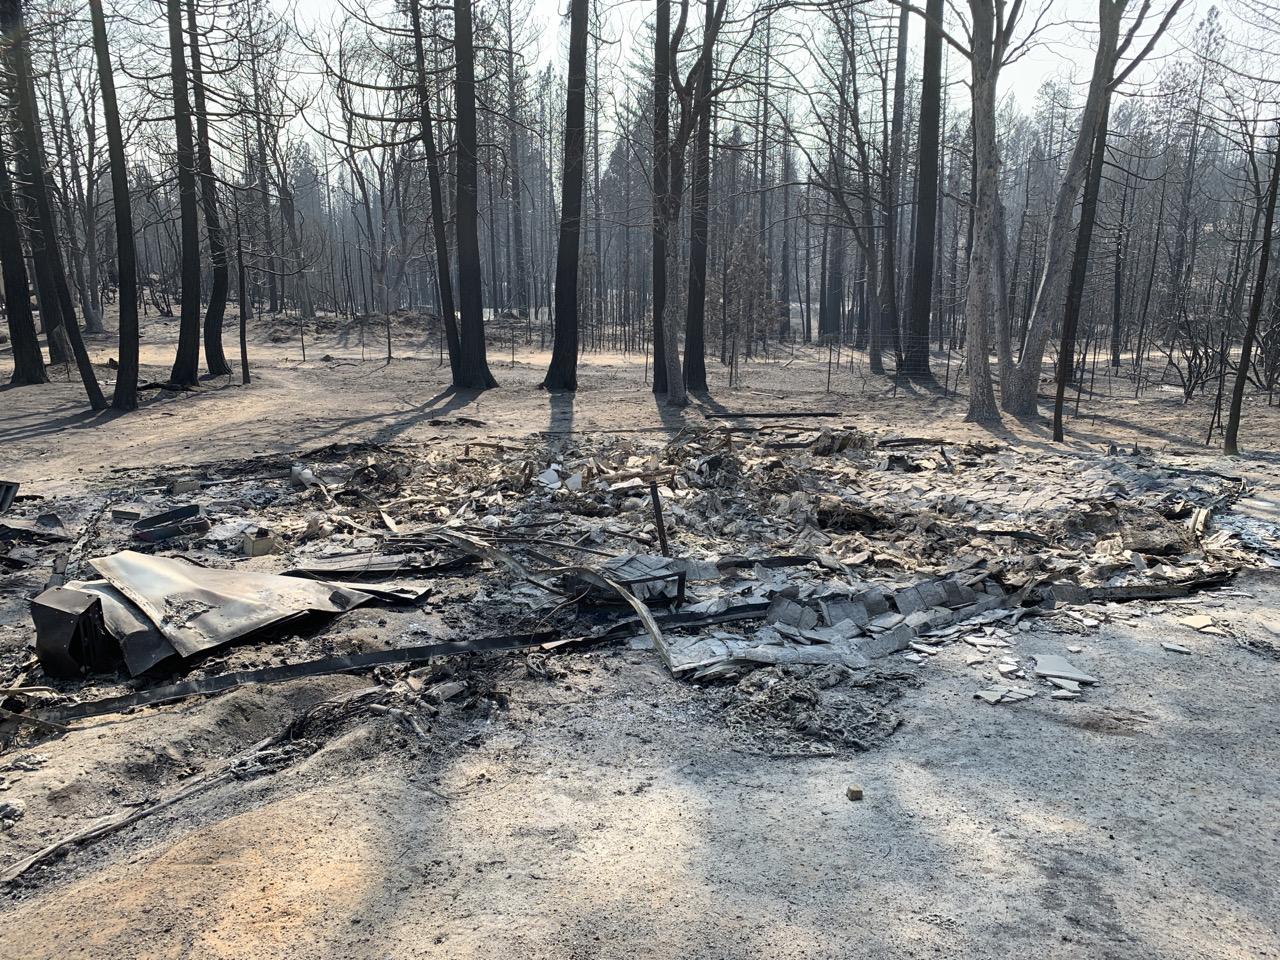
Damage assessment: destroyed